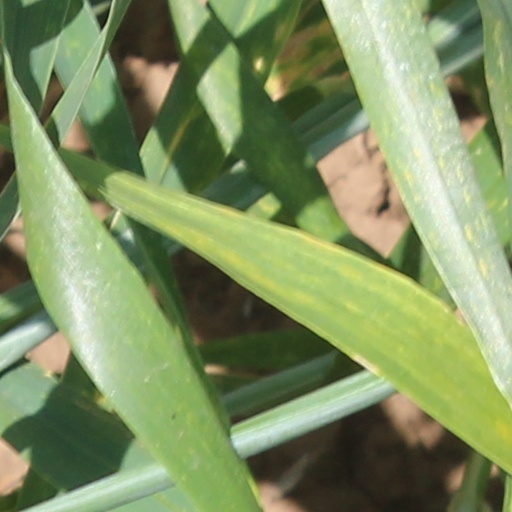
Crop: wheat